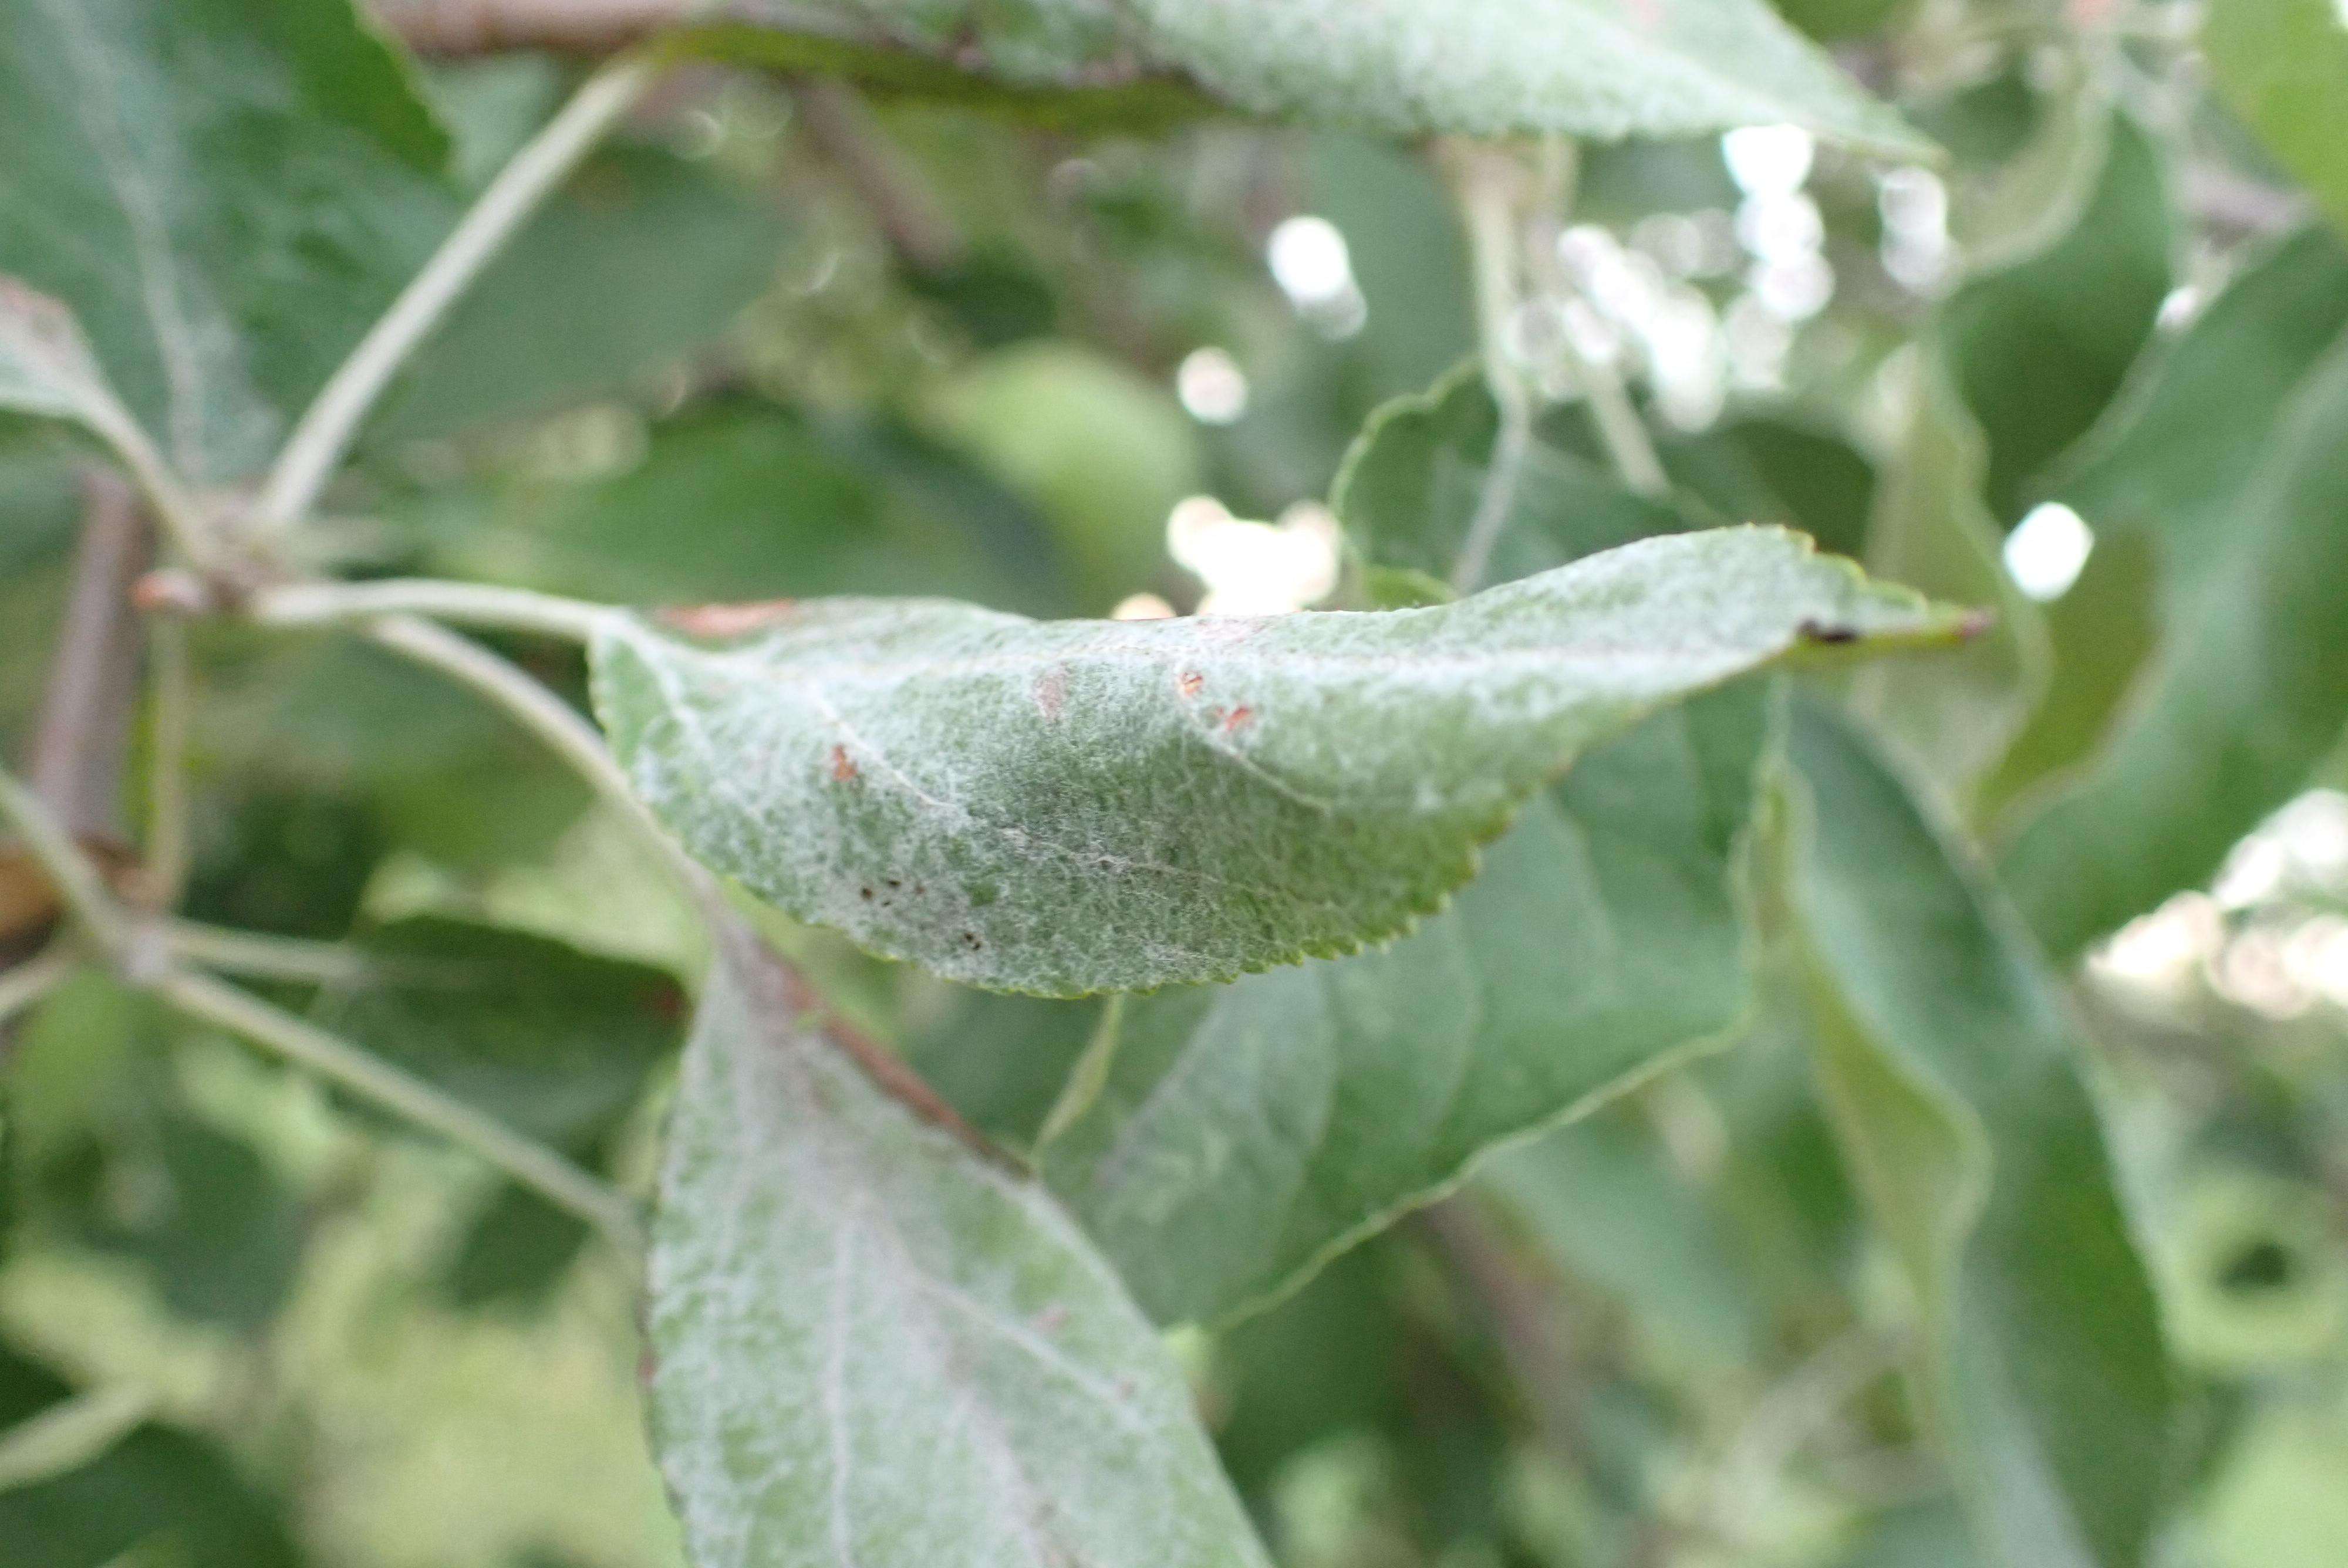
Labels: powdery_mildew